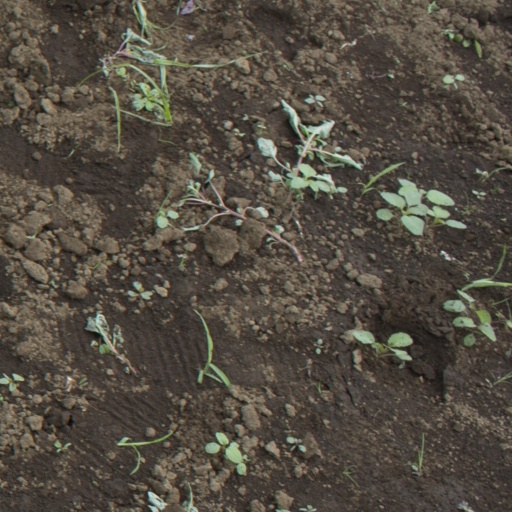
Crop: soybean